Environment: real
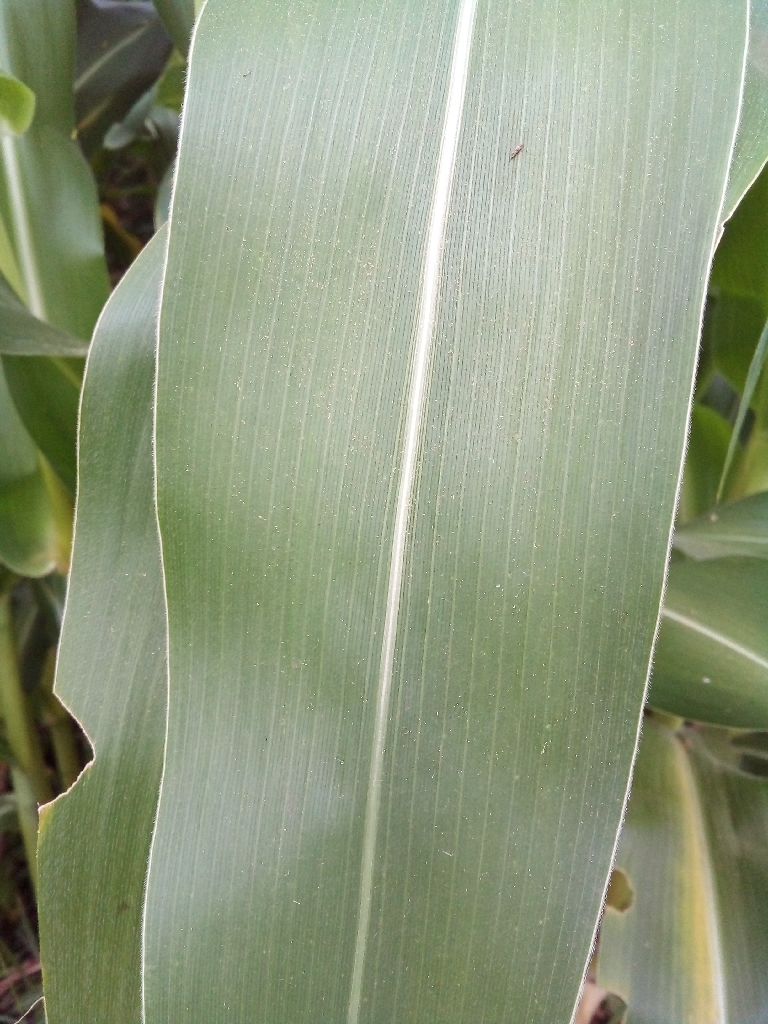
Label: healthy